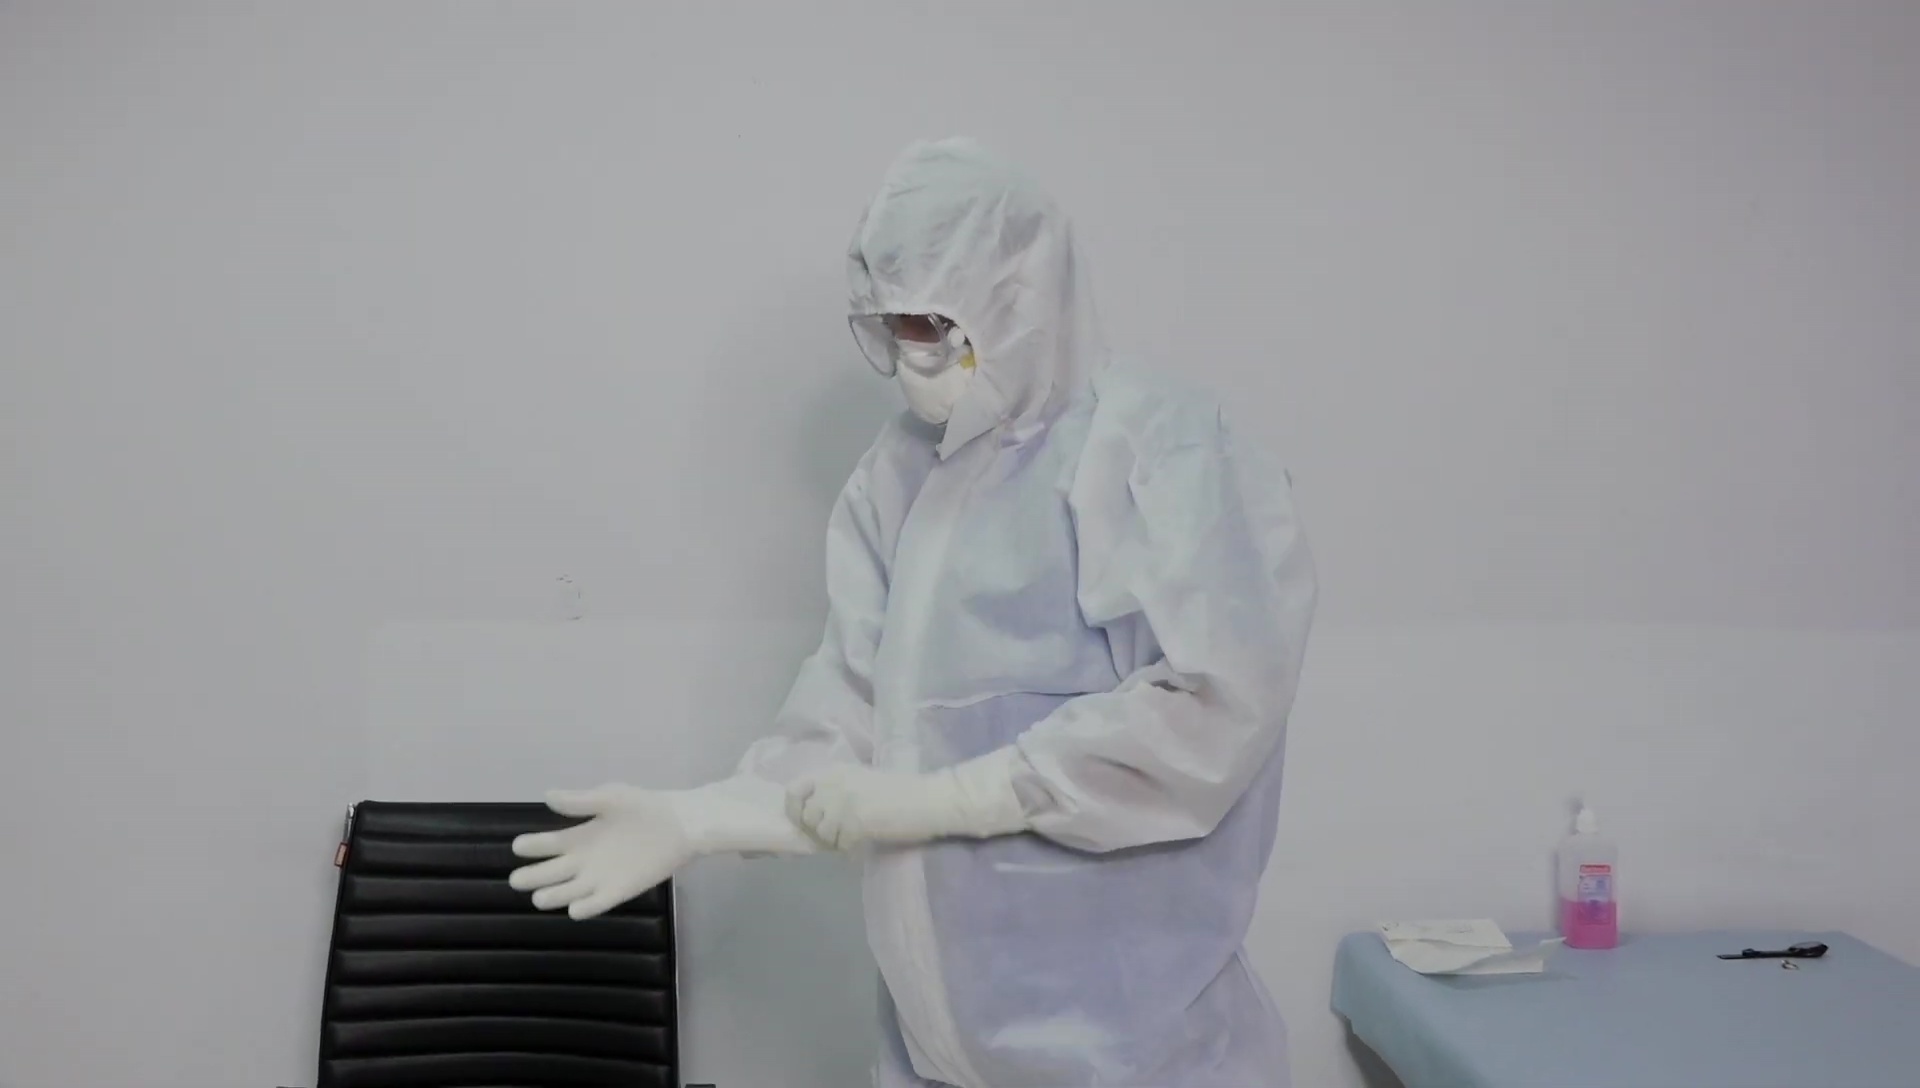
Objects detected:
Gloves
Gloves
Goggles
Mask
Coverall